Presidents' Conference Committee (Toronto streetcar)

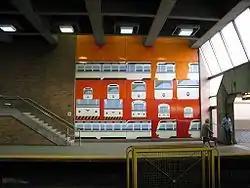
"Summertime Streetcar"

The first PCC acquisitions, classes A-1 to A-8, were for new PCCs, with each class representing a separate order to the manufacturer. PCCs ordered new by the TTC were built in Montreal, Quebec by Canadian Car and Foundry under license from the St. Louis Car Company of St. Louis, Missouri. The car body shells and trucks were fabricated by St. Louis Car Company, and shipped to Canadian Car and Foundry, who then installed the components and completed the cars.